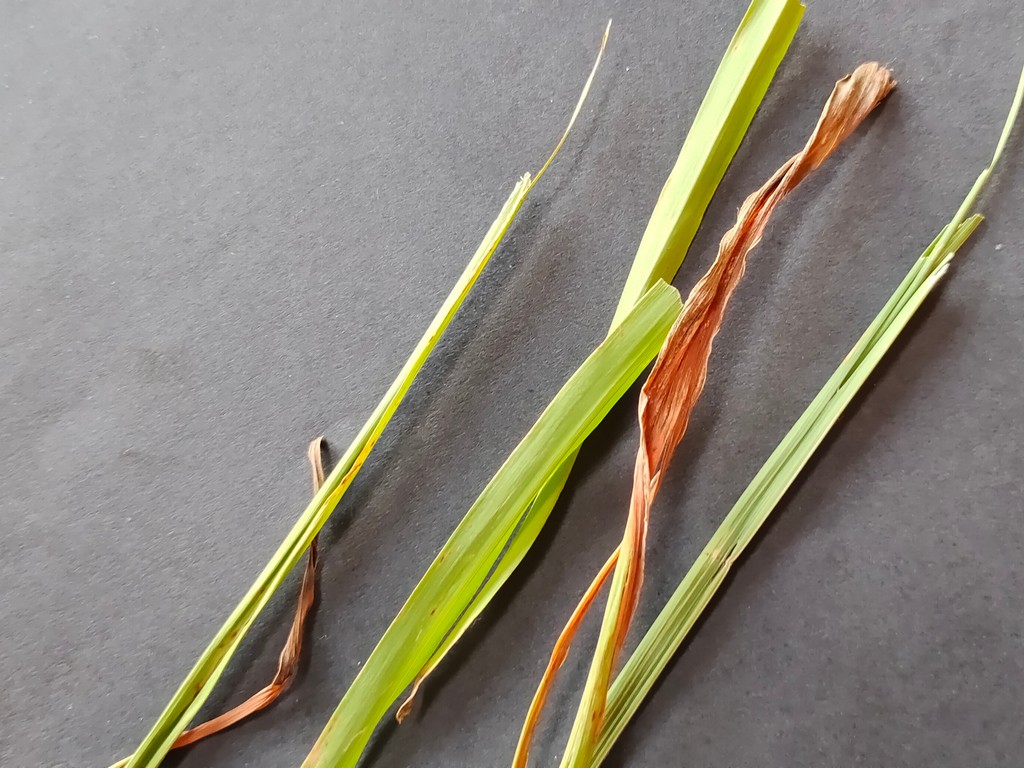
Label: Unhealthy